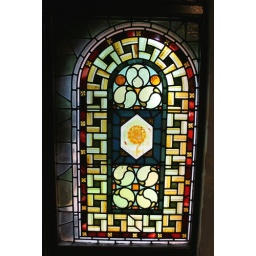
more stained glass in the pumping house